Yanuh-Jat

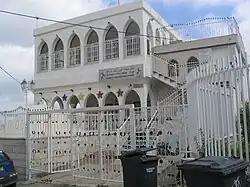
"Maqām" of Sheik Shams, in Yanuh

Yanuh-Jat gained local council status in 1990. According to the Israel Central Bureau of Statistics (CBS), it had a population of 5,300 in 2006 and 6,500 in 2019. All of the town's inhabitants are Druze. Before a municipal merger in 1990, Yanuh and Jat were separate villages. In 2003 an economic emergency plan was introduced in which Yanuh-Jat was merged with the neighboring villages: Julis, Abu Snan and Yarka. In the wake of objections by the local population, the merger was cancelled.